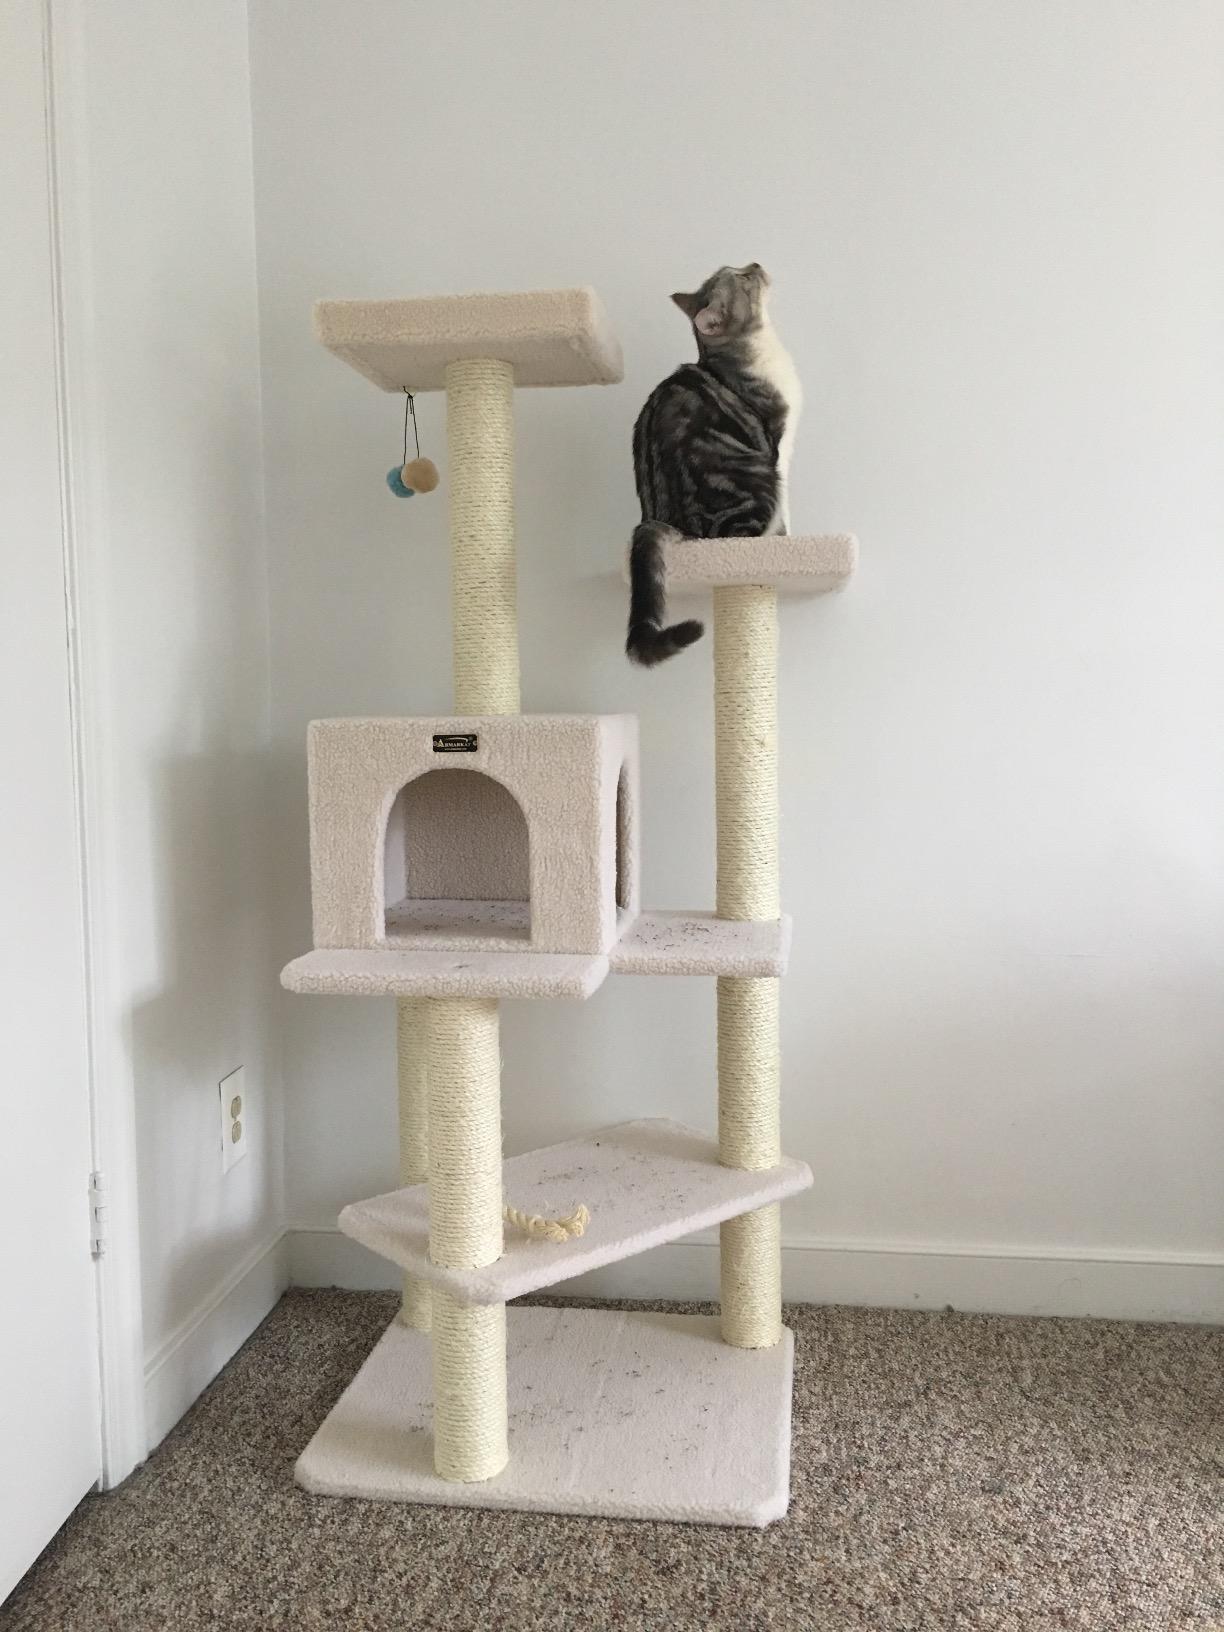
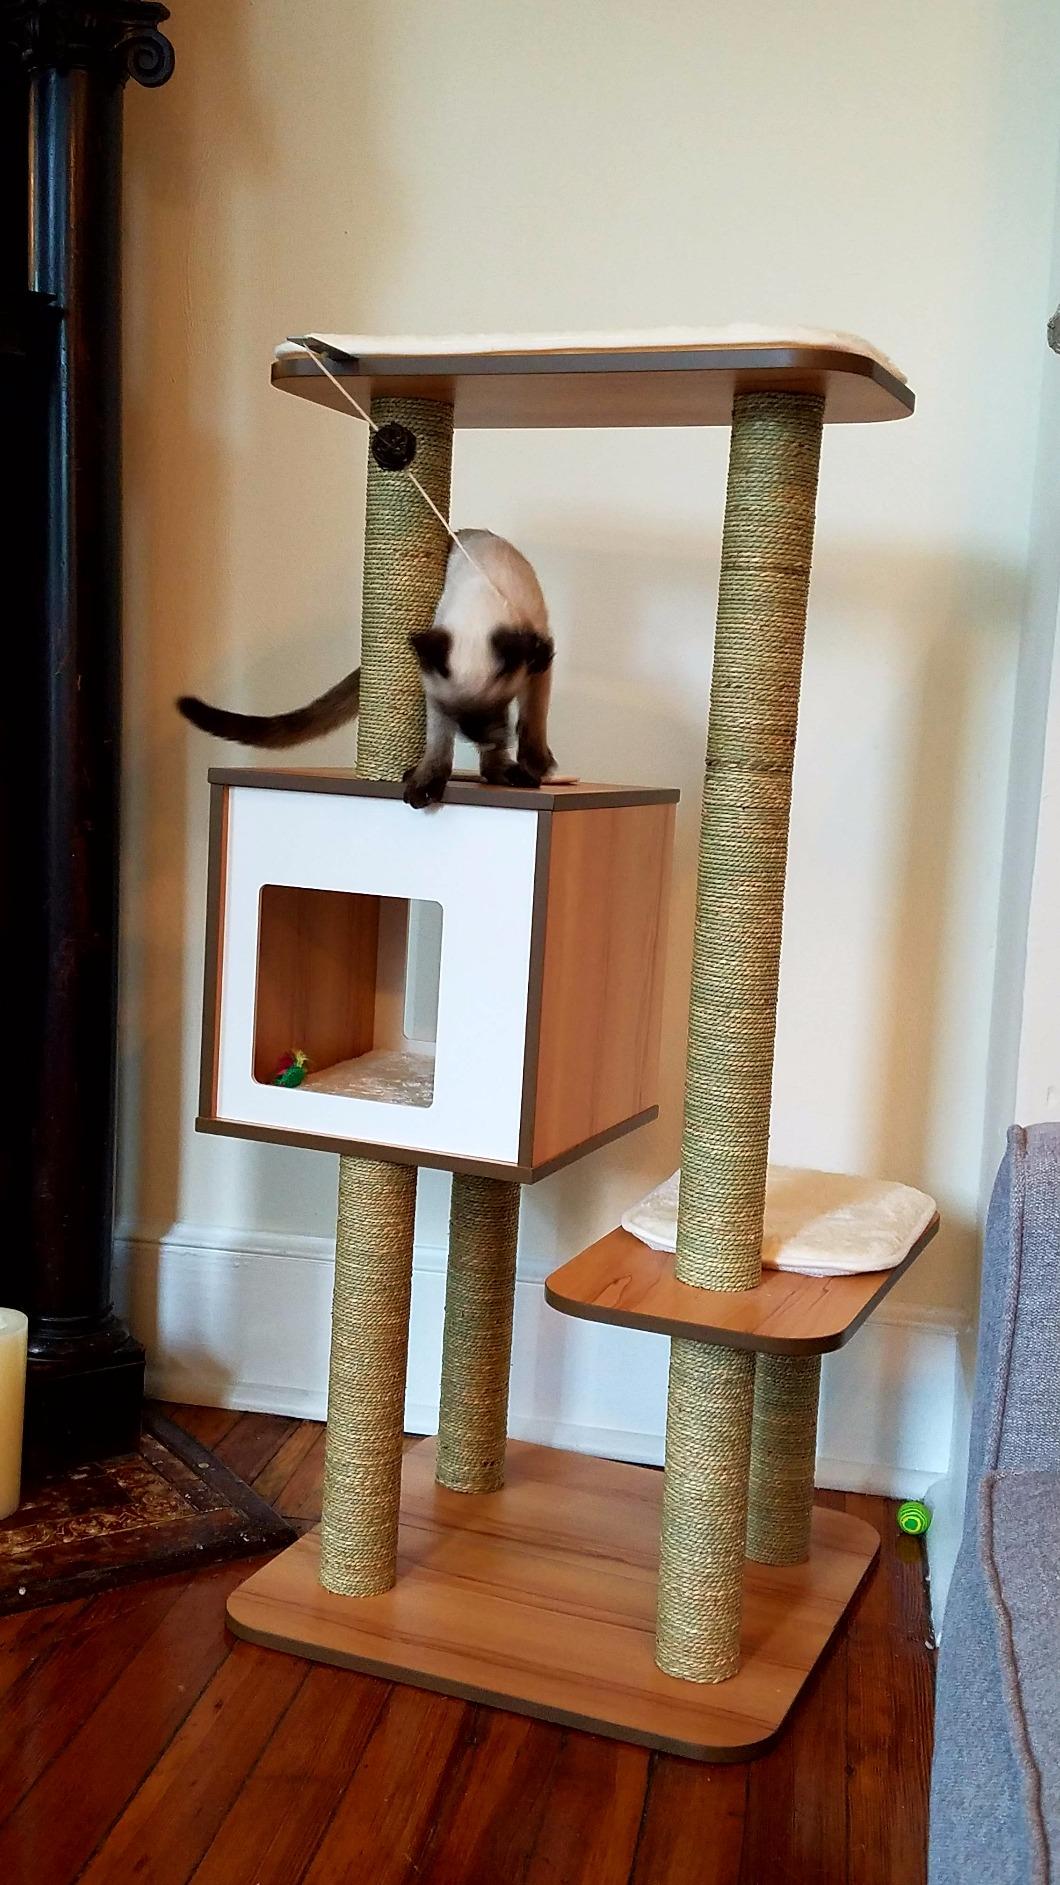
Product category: items_cat tree
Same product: no